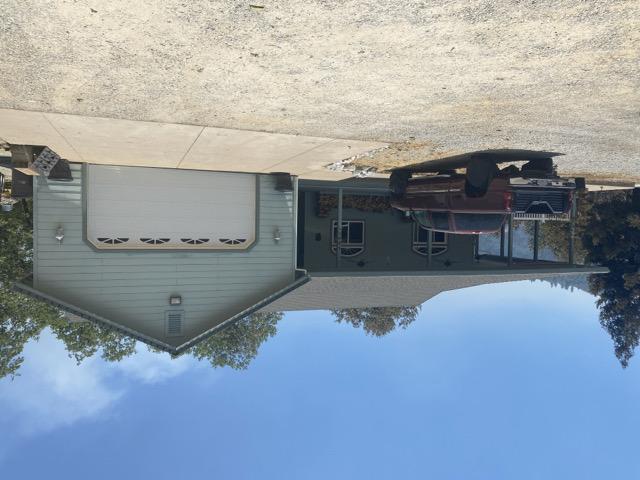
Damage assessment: no_damage